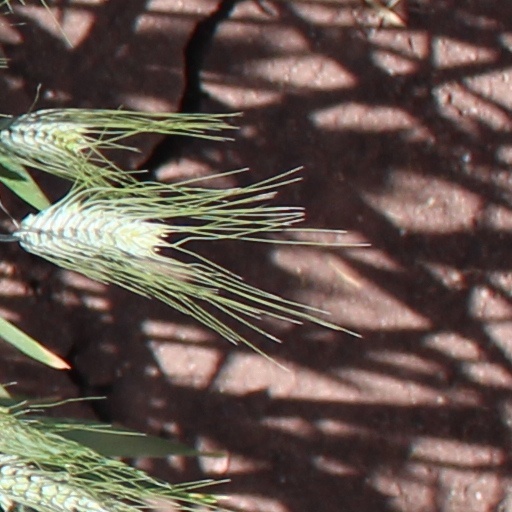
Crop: wheat